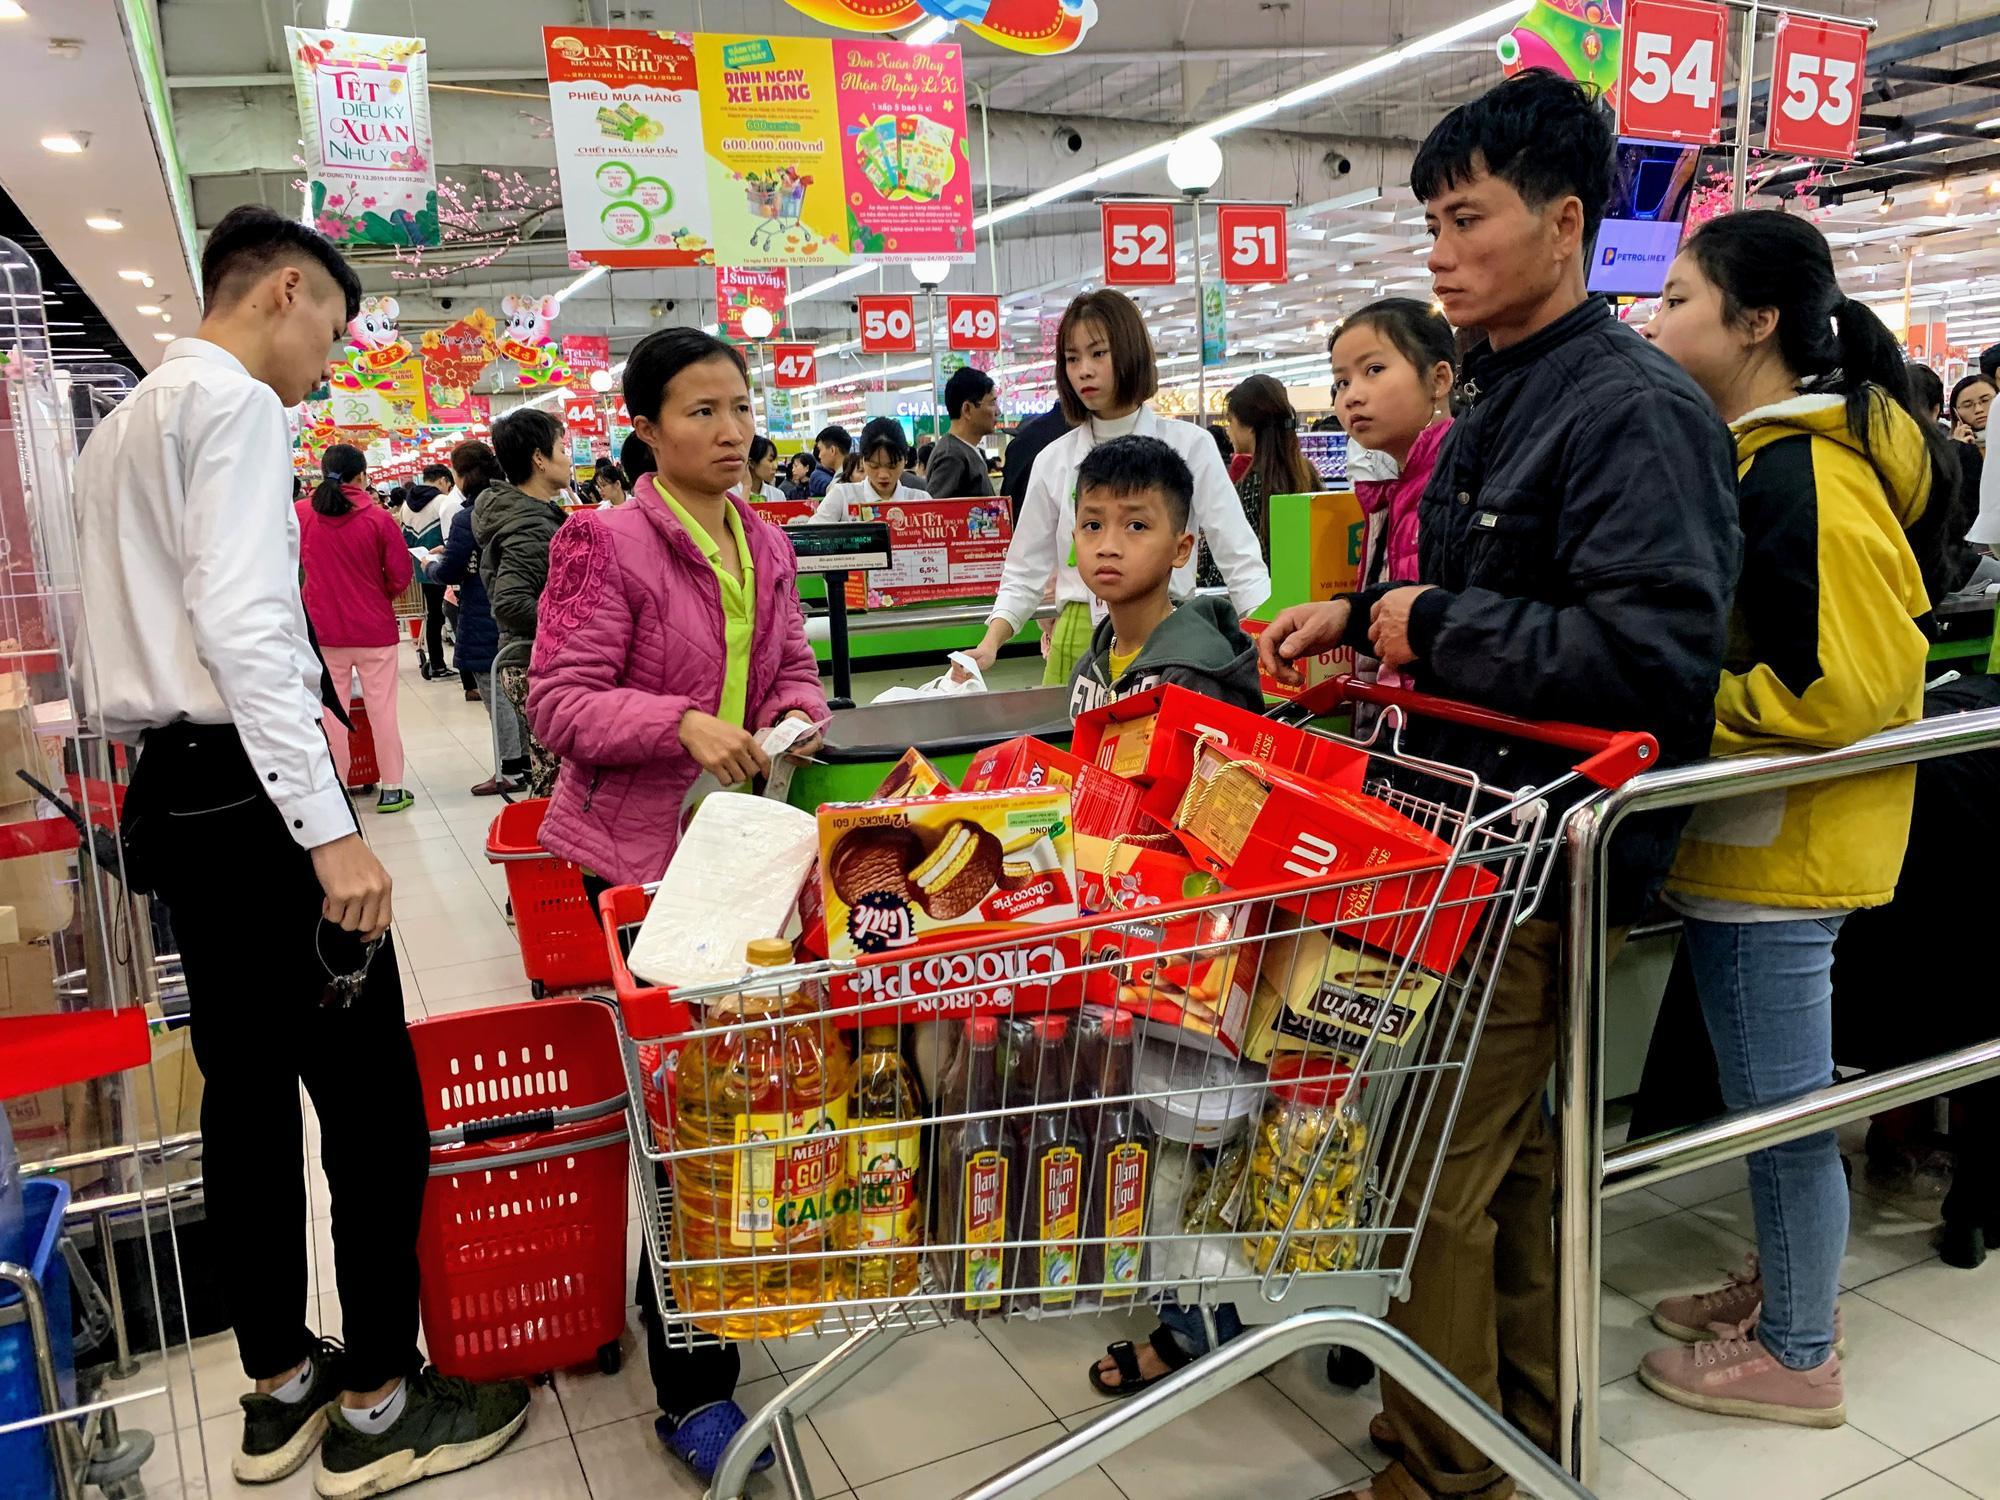
xung quanh chiếc xe đẩy siêu thị có nhiều người đang đứng